Alfred "Uganda" Roberts

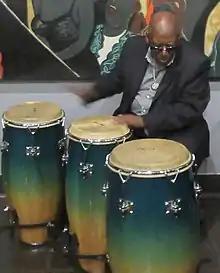
Roberts in 2018

As a young musician he performed with Professor Longhair, who he would continue to work with until Longhair's death, one of the many New Orleans notables Roberts performed with.